Gyumri

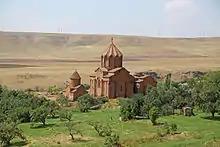
Marmashen Monastery northwest of Gyumri (10th century)

After the fall of Armenia to the Byzantine Empire in 1045 and later to the Seljuk invaders in 1064. Under the foreign rulers, the town had gradually lost its significance during the following centuries, until the establishment of the Zakarid Principality of Armenia in 1201 under the Georgian protectorate. During the Zakarid rule, the Eastern Armenian territories, mainly Lori and Shirak, entered into a new period of growth and stability, becoming a trade center between the east and the west. After the Mongols captured Ani in 1236, Armenia turned into a Mongol protectorate as part of the Ilkhanate, and the Zakarids became vassals to the Mongols. After the fall of the Ilkhanate in the mid-14th century, the Zakarid princes ruled over Lori, Shirak, and Ararat plain until 1360 when they fell to the invading Turkic tribes.